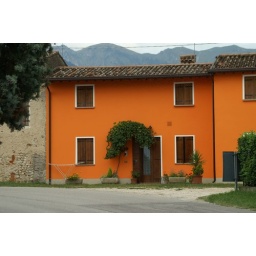
orange house near asolo